Killin

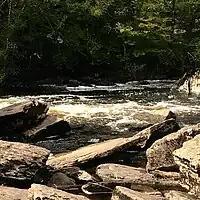
The River Dochart flows through Killin

The west end of the village is magnificently sited around the scenic Falls of Dochart (Scottish Gaelic: "Eas Dochard"). The falls are crossed by a narrow, multi-arched stone bridge carrying the main A827 road into Killin.